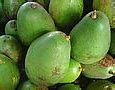
Label: Avocado